To Serve and Protect (book)

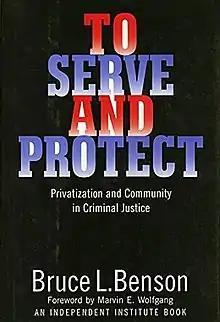
First edition (publ. NYU Press)

To Serve and Protect: Privatization and Community in Criminal Justice is a 1998 book by Bruce L. Benson about private policing, private prosecution, and other market-based methods of providing criminal justice. Benson traces the history of government's escalating involvement in criminal justice over the past centuries in the United Kingdom and in the United States, and argues that it has resulted in overpriced, low-quality service that does not adequately address the needs of communities and crime victims. He argues for parole bonds, restorative justice, shifting toward a criminal justice system that resembles the civil tort system, and other reforms.